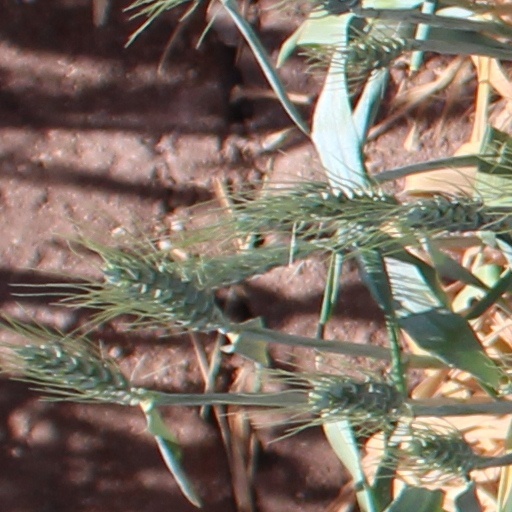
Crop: wheat